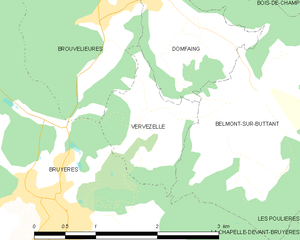
Carte des communes françaises Vervezelle